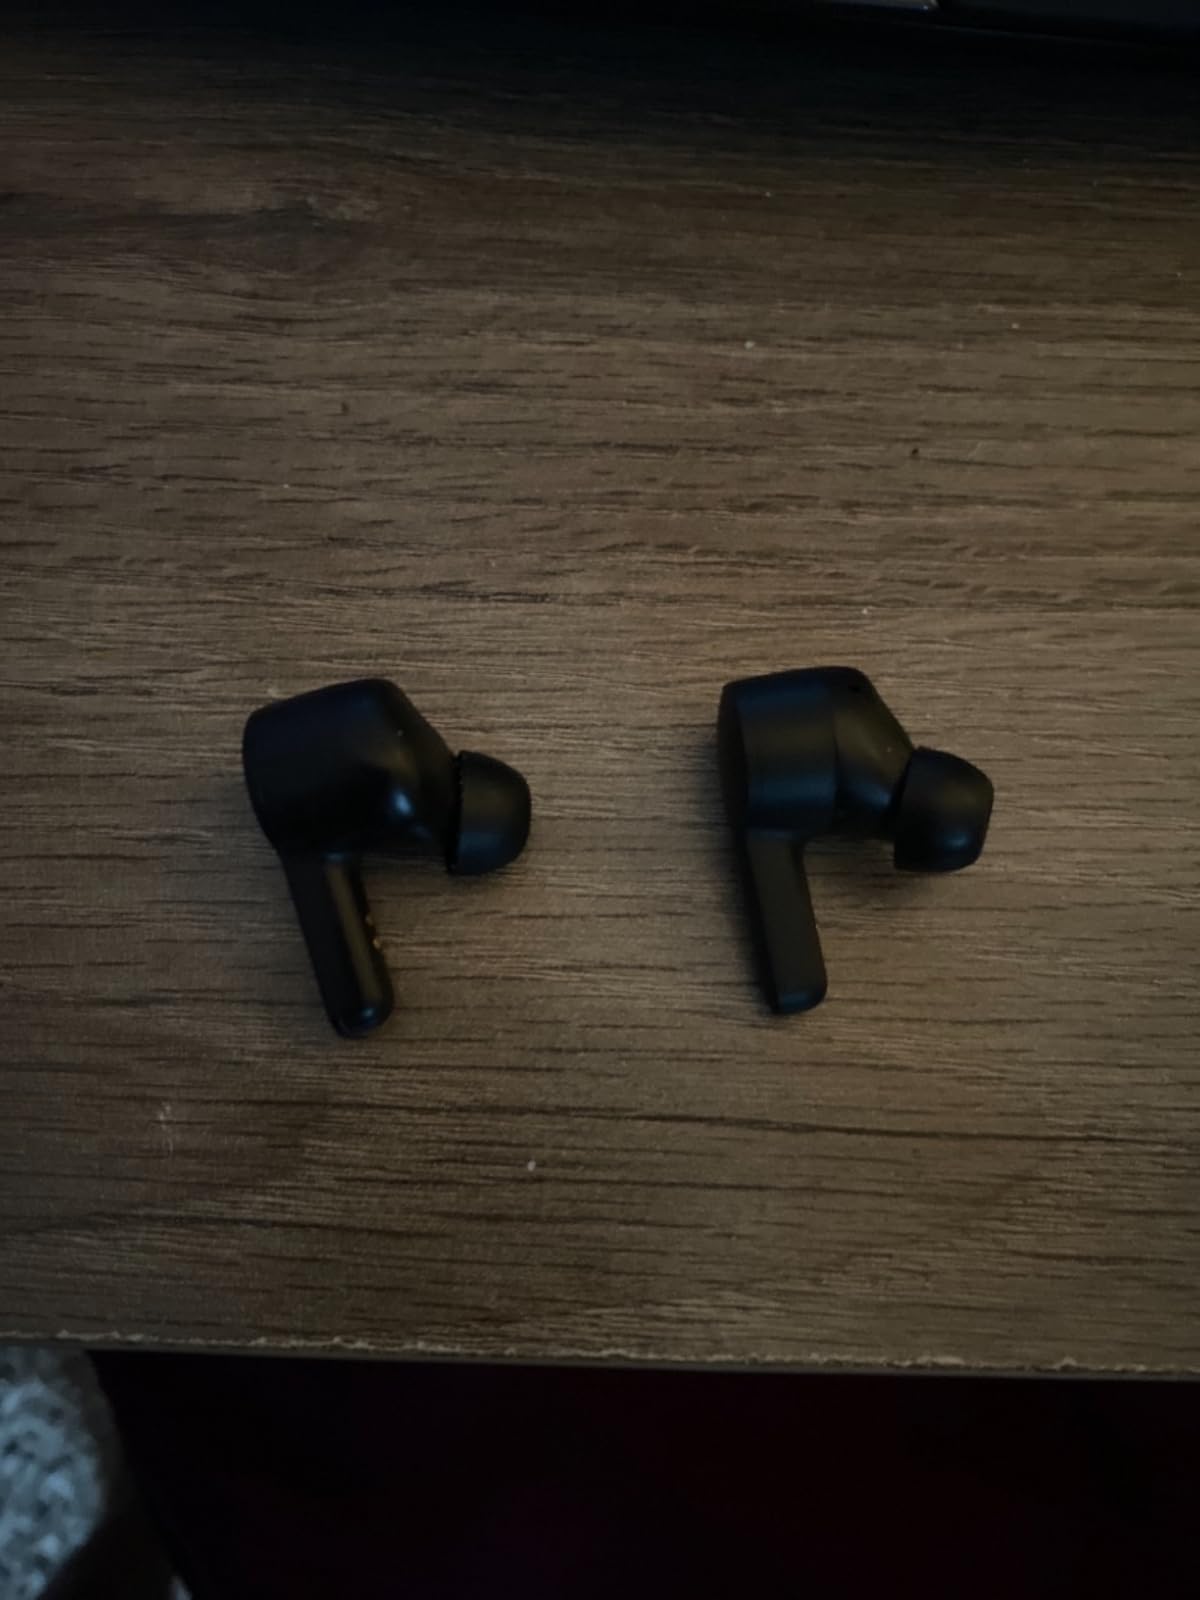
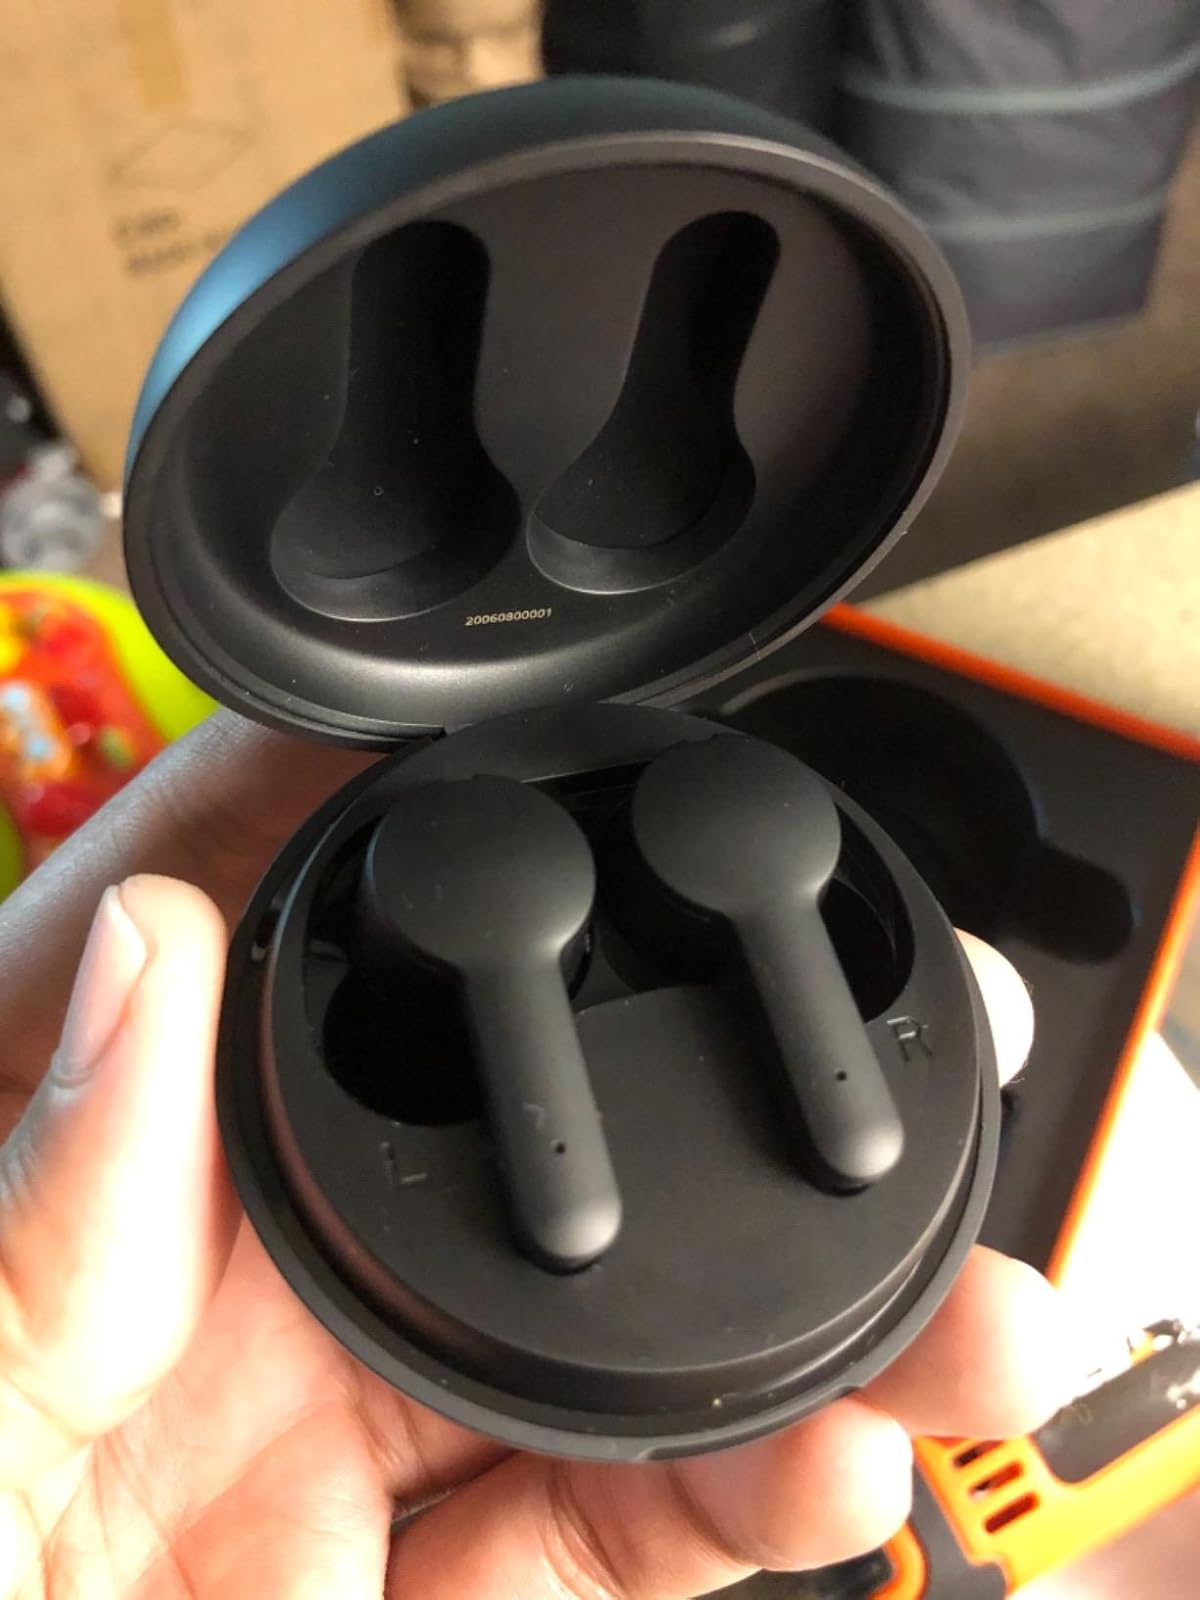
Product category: earbuds
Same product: yes